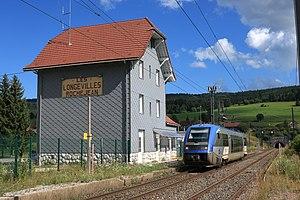
La gare des Longevilles - Rochejean est une gare ferroviaire française située sur la commune de Longevilles-Mont-d'Or à proximité de Rochejean dans le département du Doubs et la région Bourgogne-Franche-Comté.